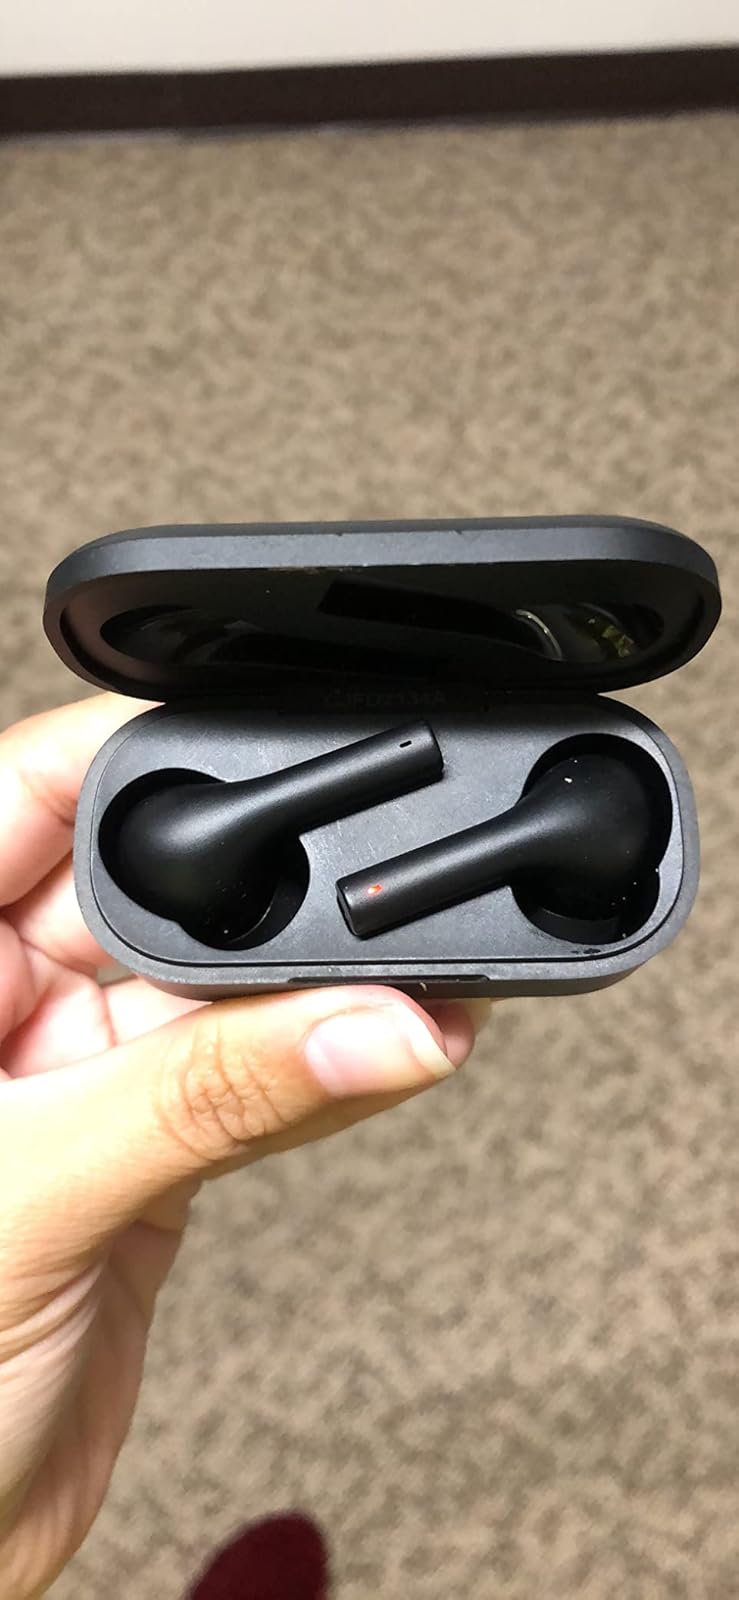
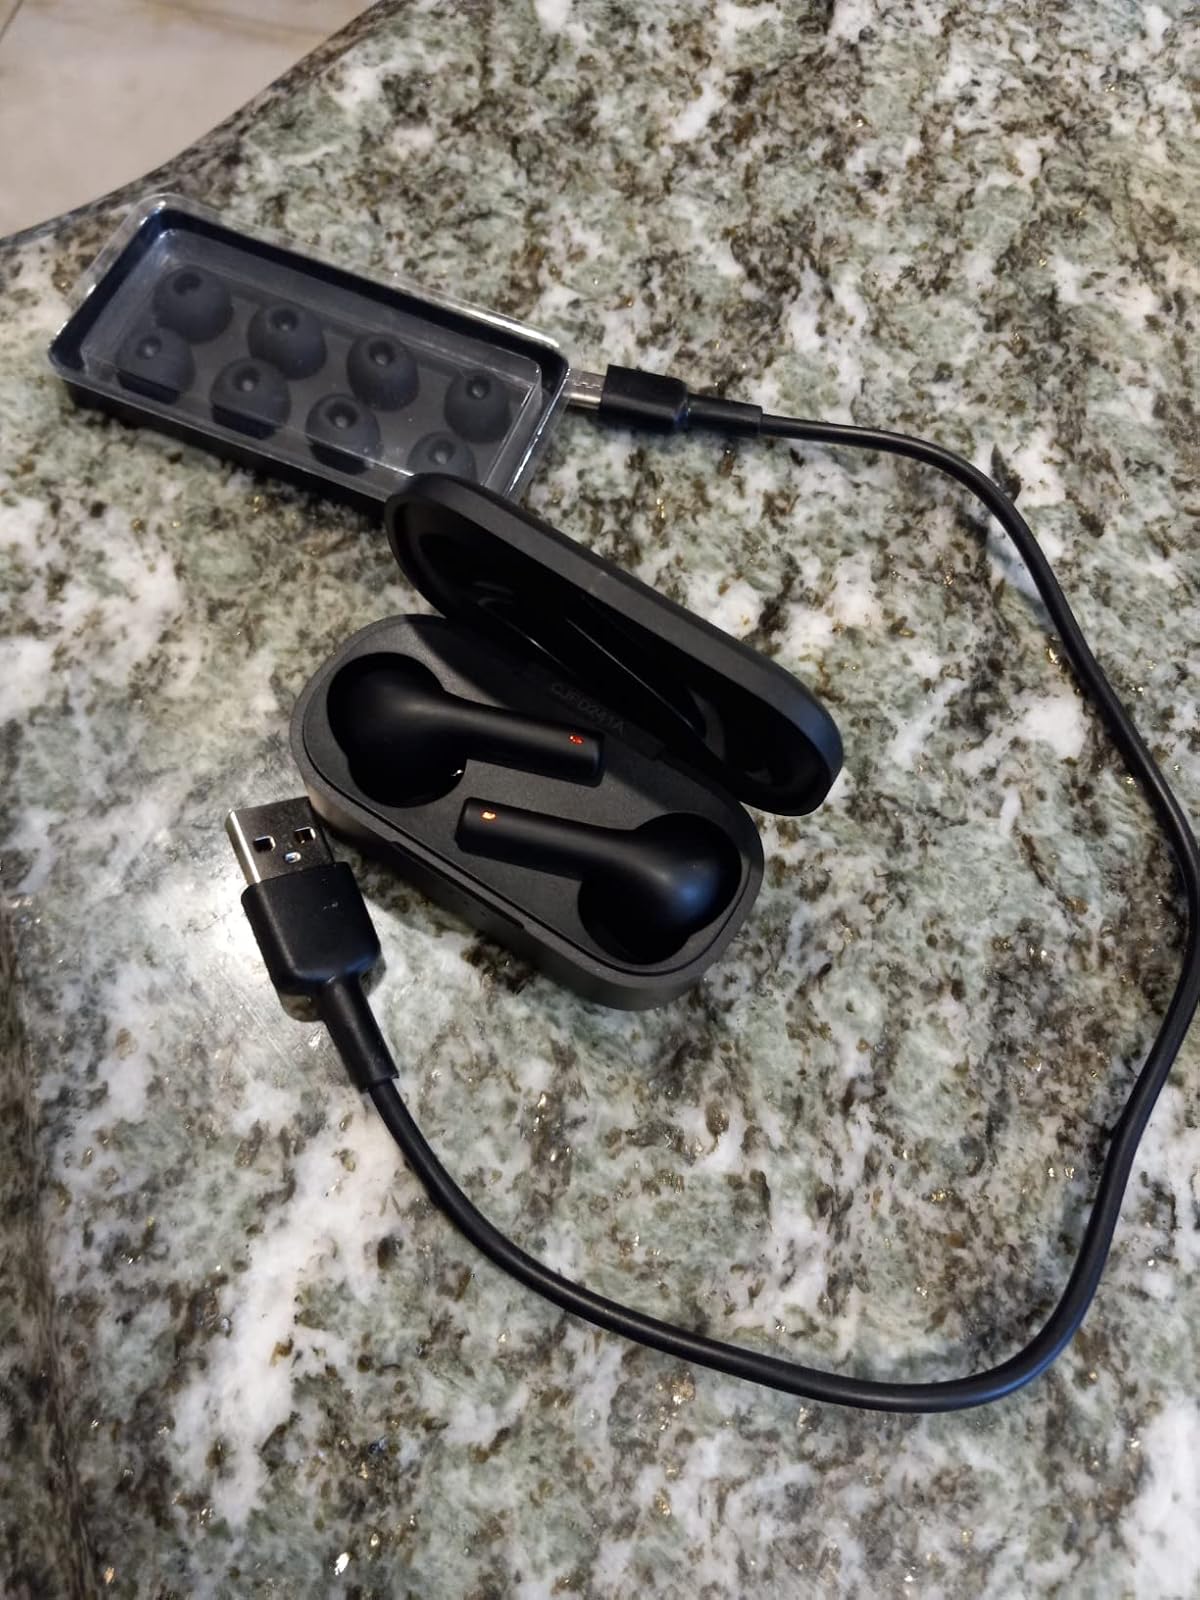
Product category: earbuds
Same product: yes